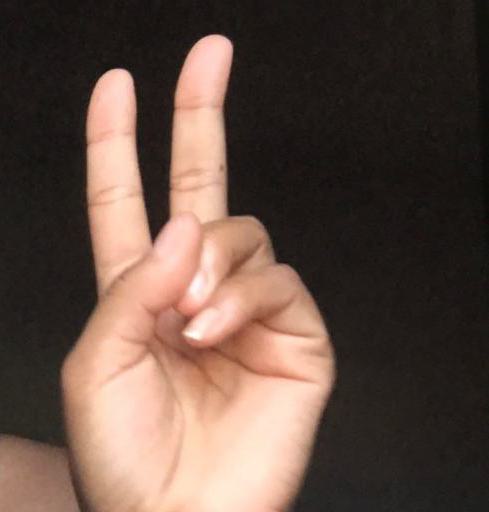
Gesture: peace